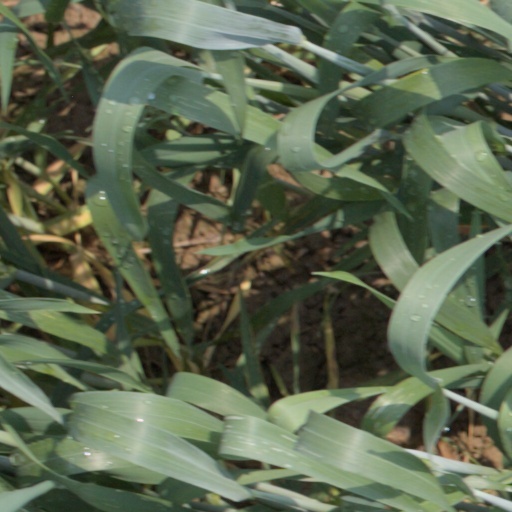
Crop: wheat